Music of Bulgaria

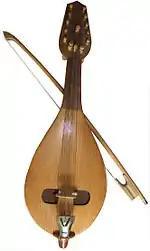
Gadulka

Bulgarian music uses a wide range of instruments. Some folk instruments are variants of traditional Asian instruments such as the "Saz" (Bulgarian tambura), or the kemençe (Bulgarian gadulka). More modern style instruments are often used in the modern dance music that is an offshoot of traditional village music.